Phillimore Island

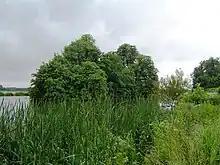
Phillimore Island from the Shiplake bank

Phillimore Island is an elongated island in the River Thames in the county of Berkshire, England, near the villages of Shiplake, Oxfordshire and Wargrave, Berkshire. It is on the reach above Shiplake Lock.